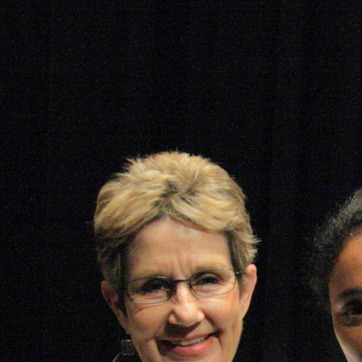
Material: hair